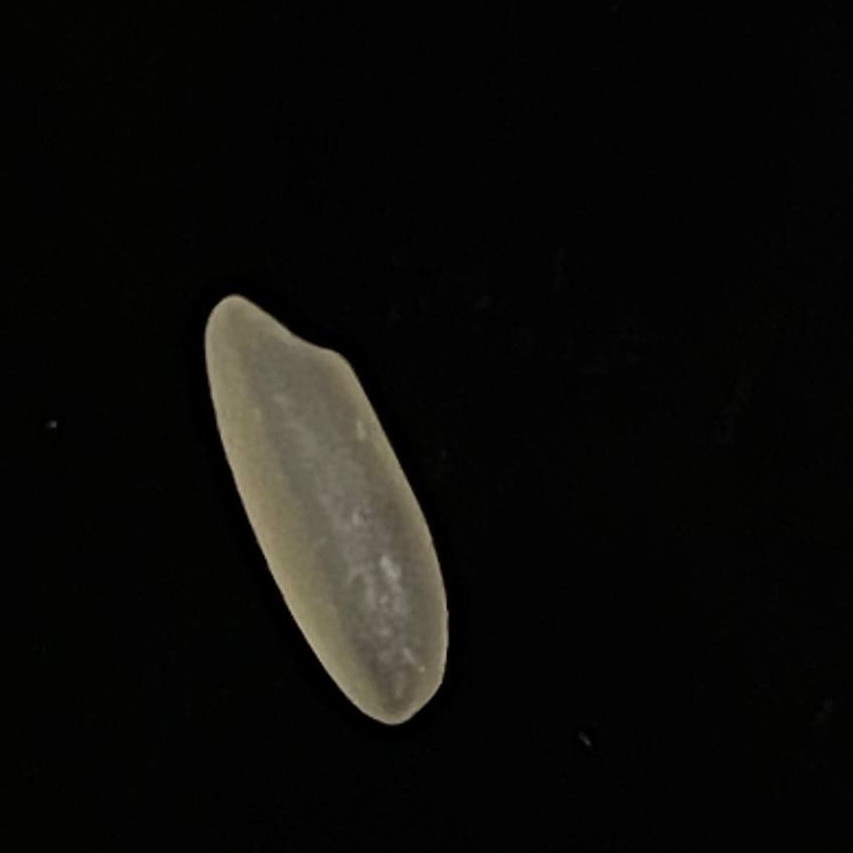
Rice variety: Subol_Lota